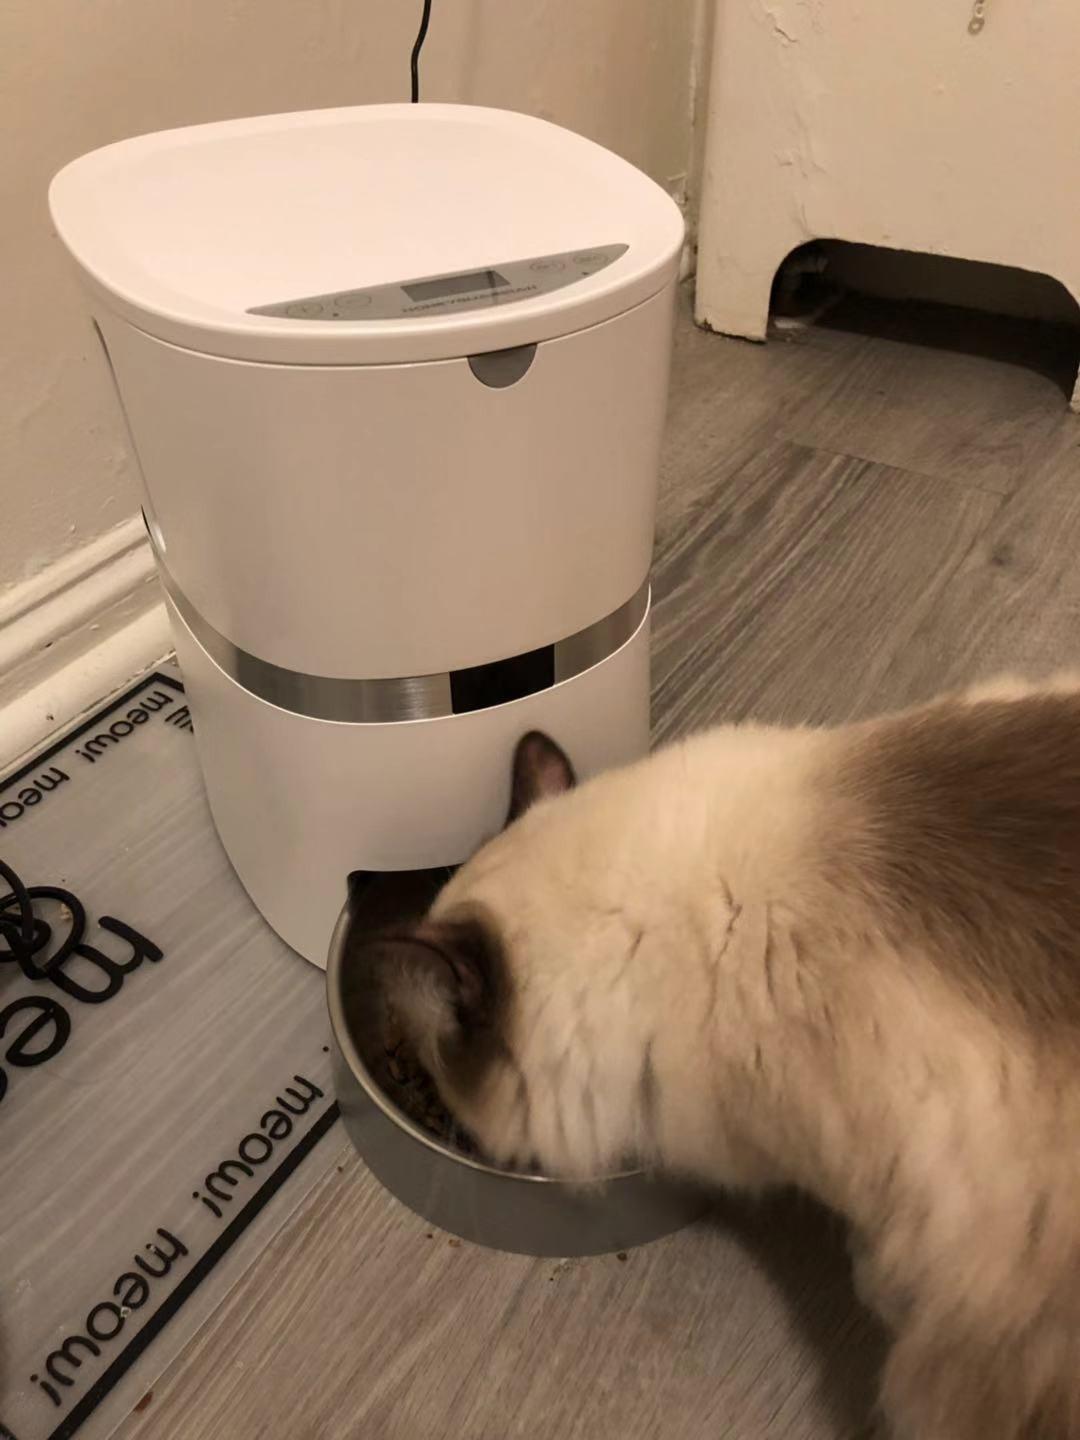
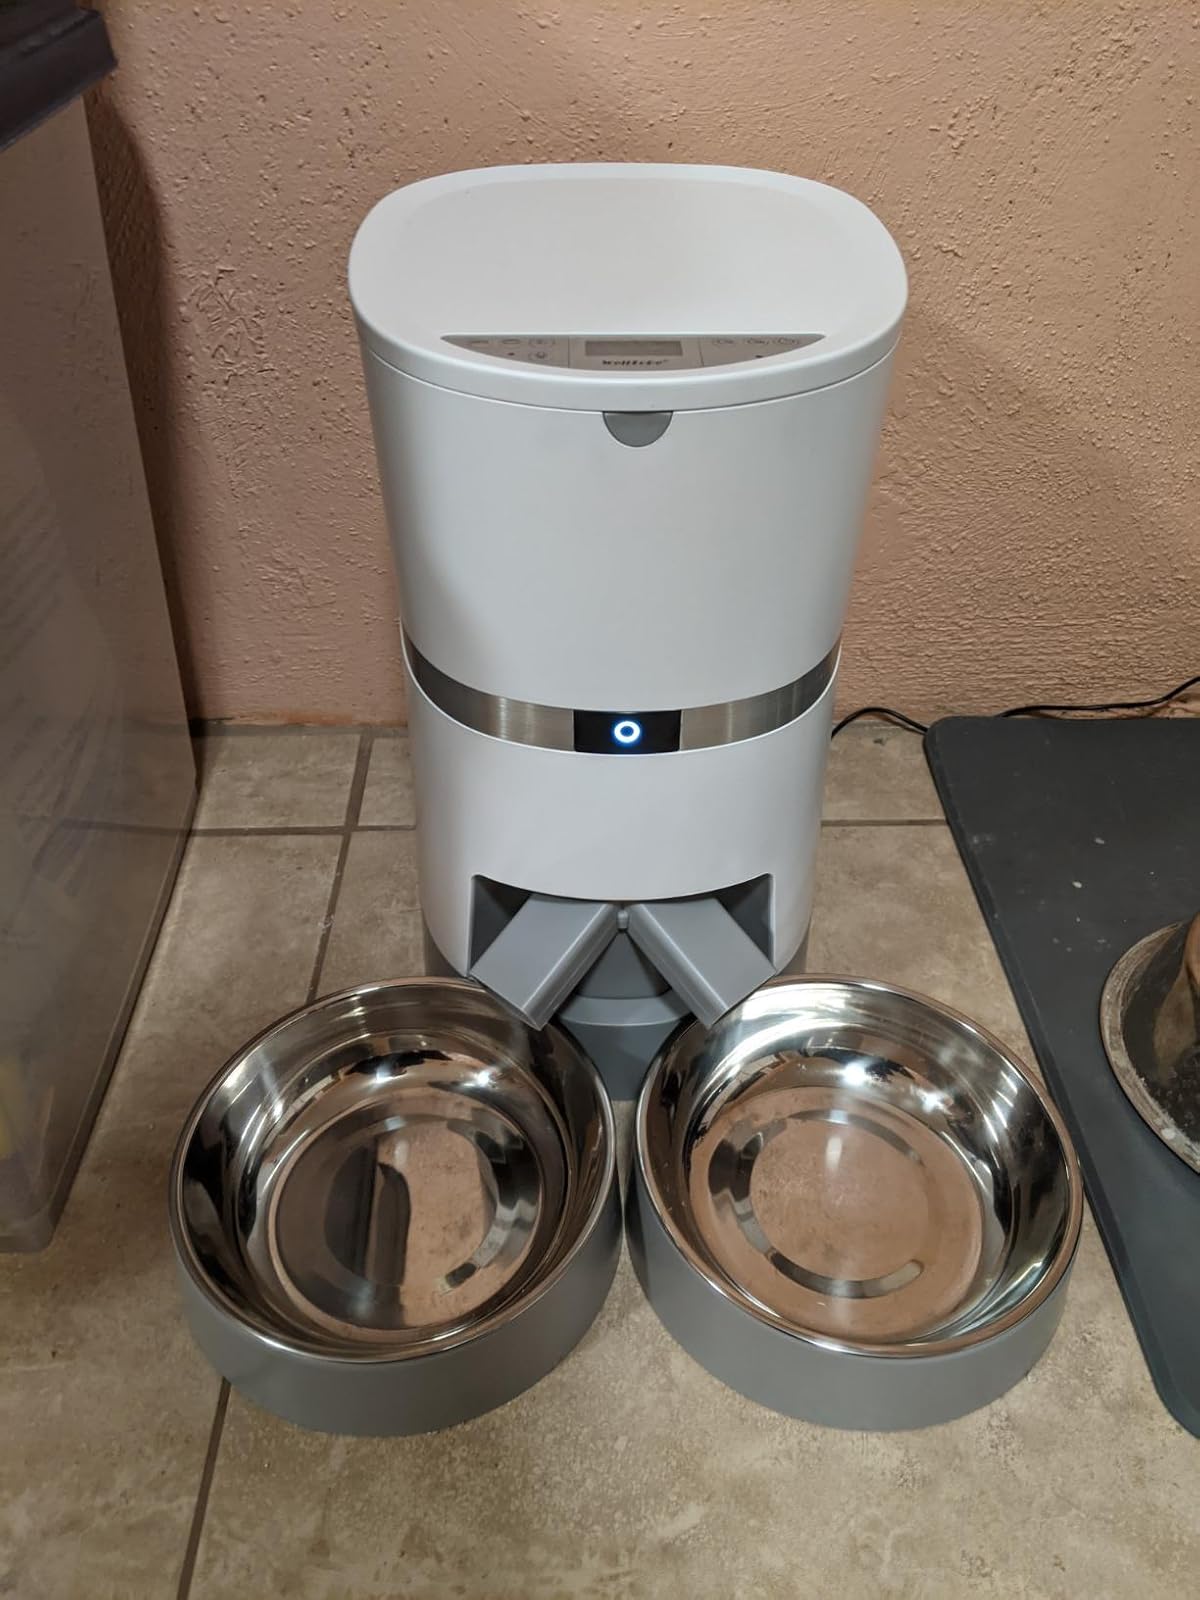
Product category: items_feeder
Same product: no